Leon Kaufmann

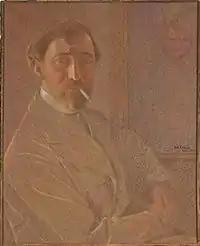
Self-portrait with Cigarette (1919)

Leon Kaufmann, in French, Léon Kamir Kaufmann, also known as Kamir or Kamir-Kaufman (8 June 1872, Pawłowo - 27 May 1933, Louveciennes) was a Polish painter and pastel artist who worked in France after 1902.